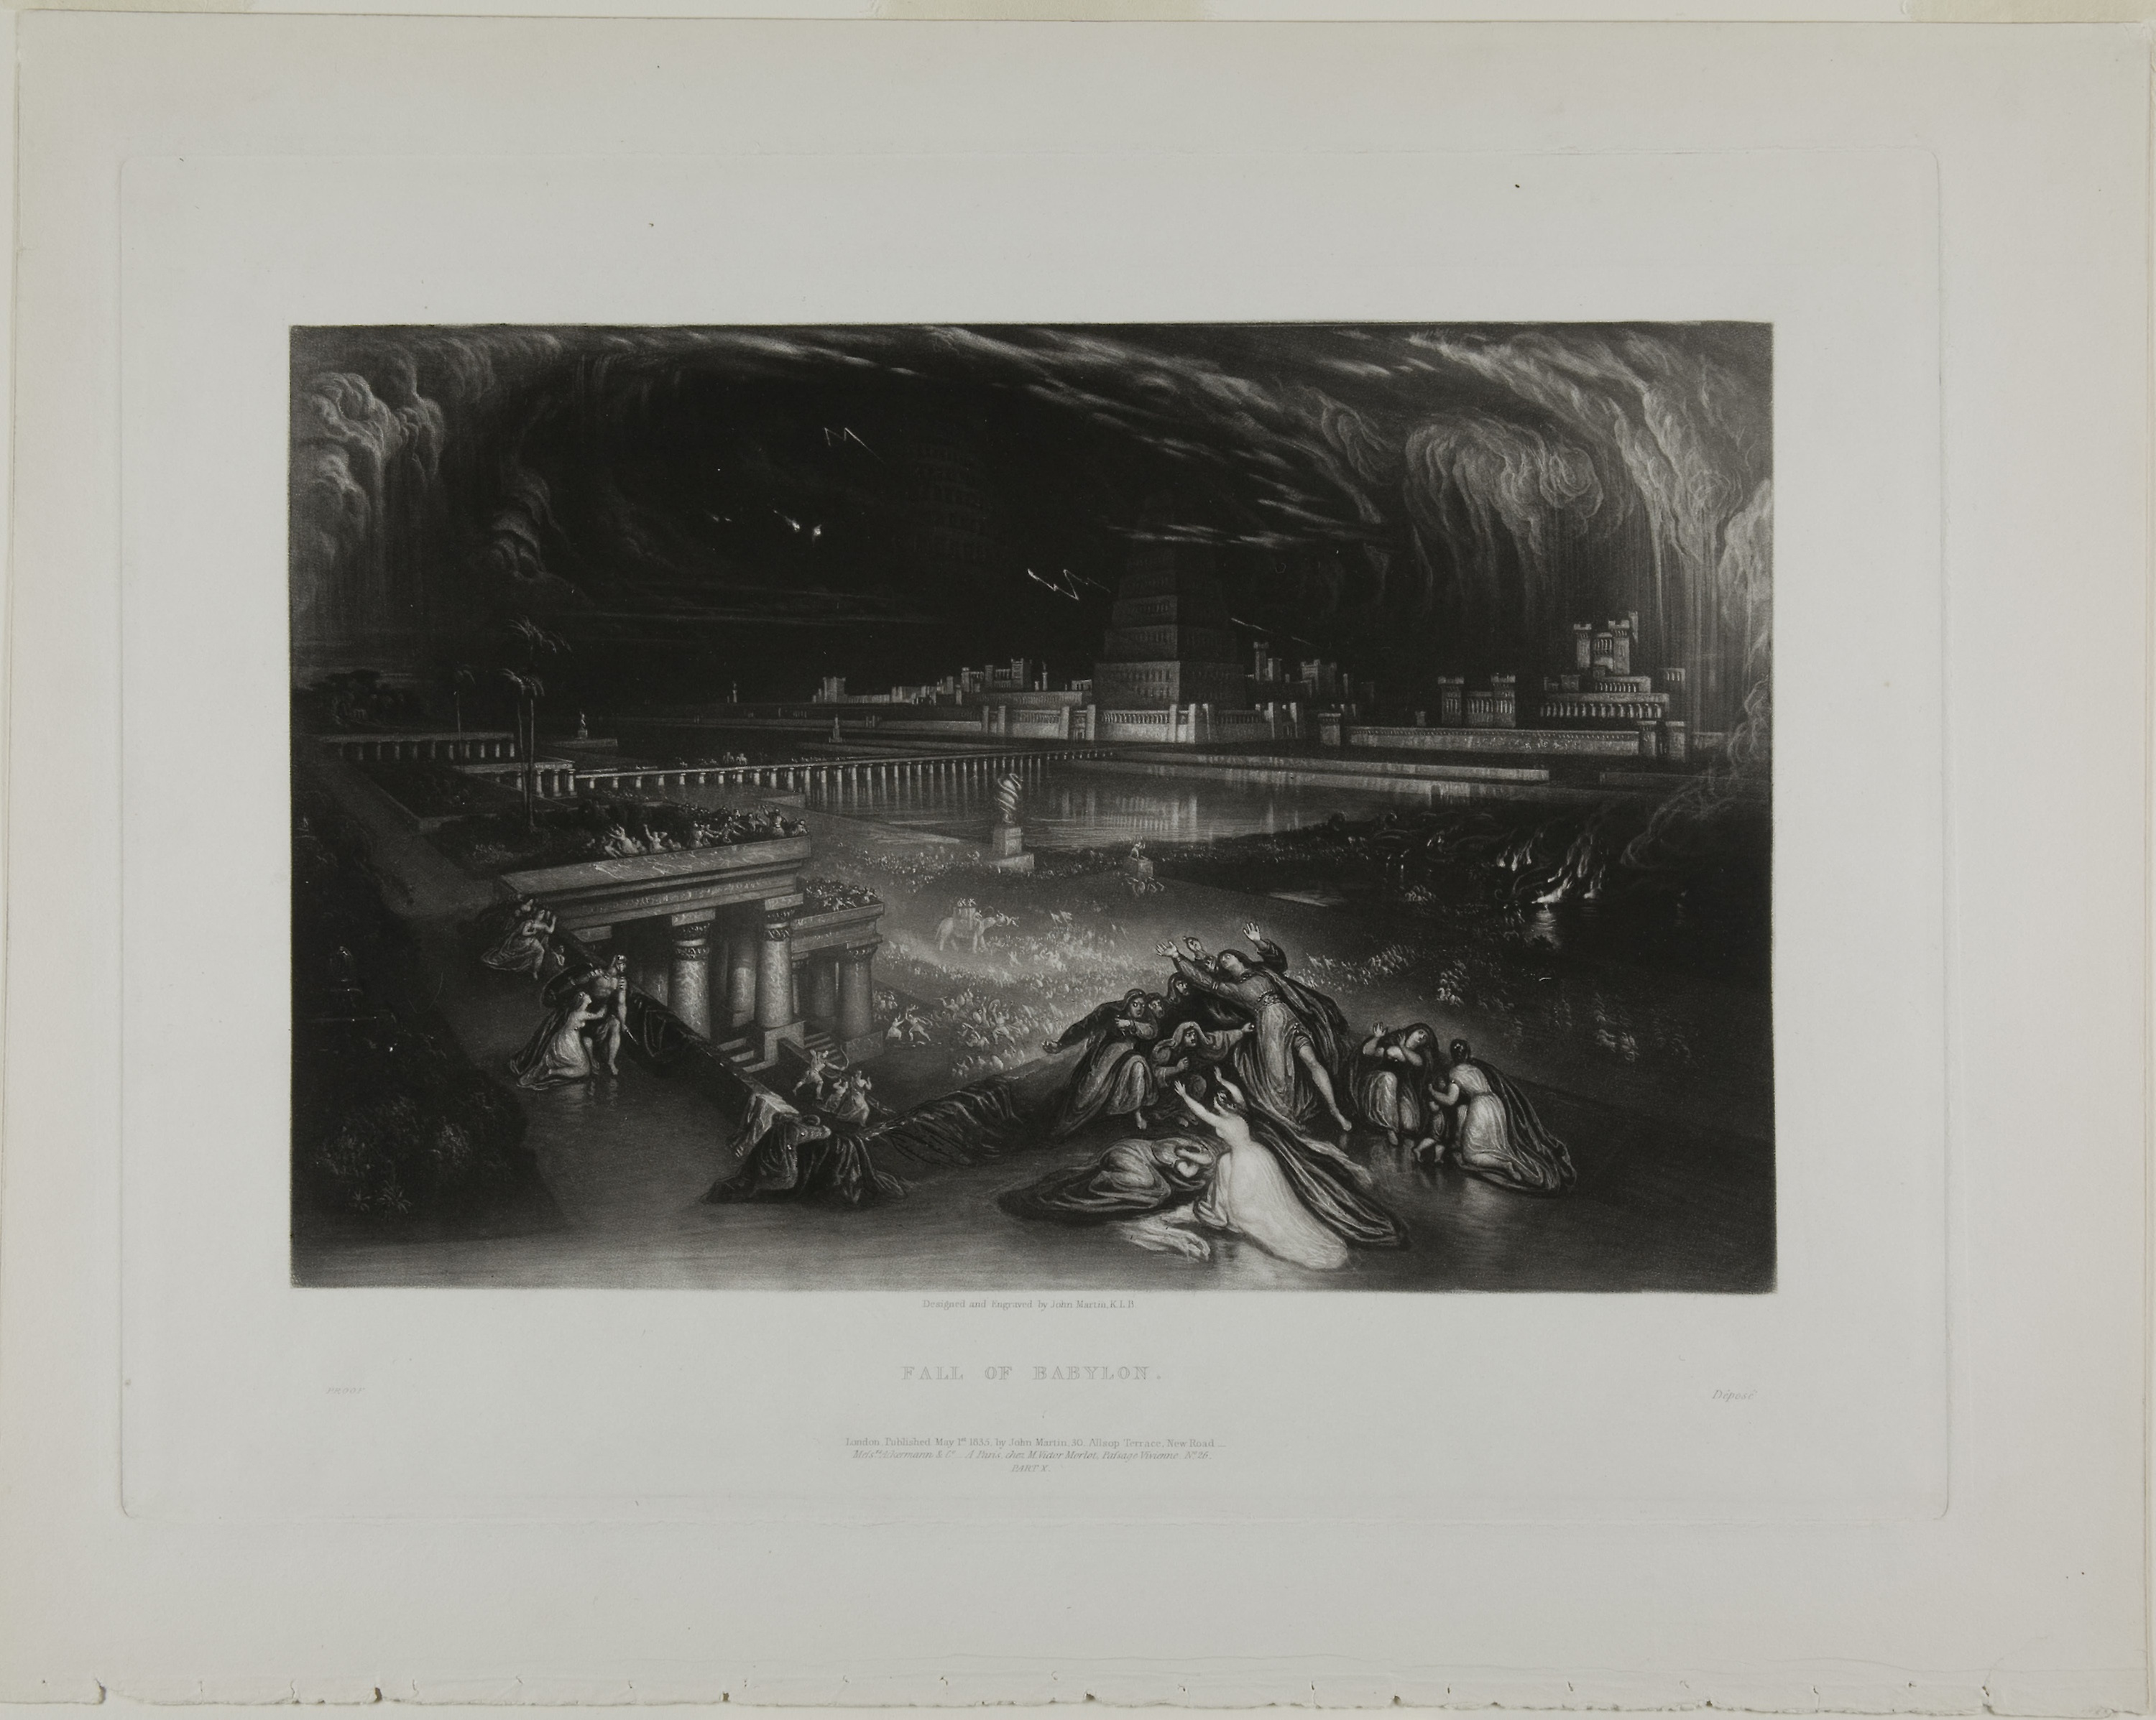
black and white, art, picture frame, modern art, visual arts, monochrome, artwork, painting, stock photography